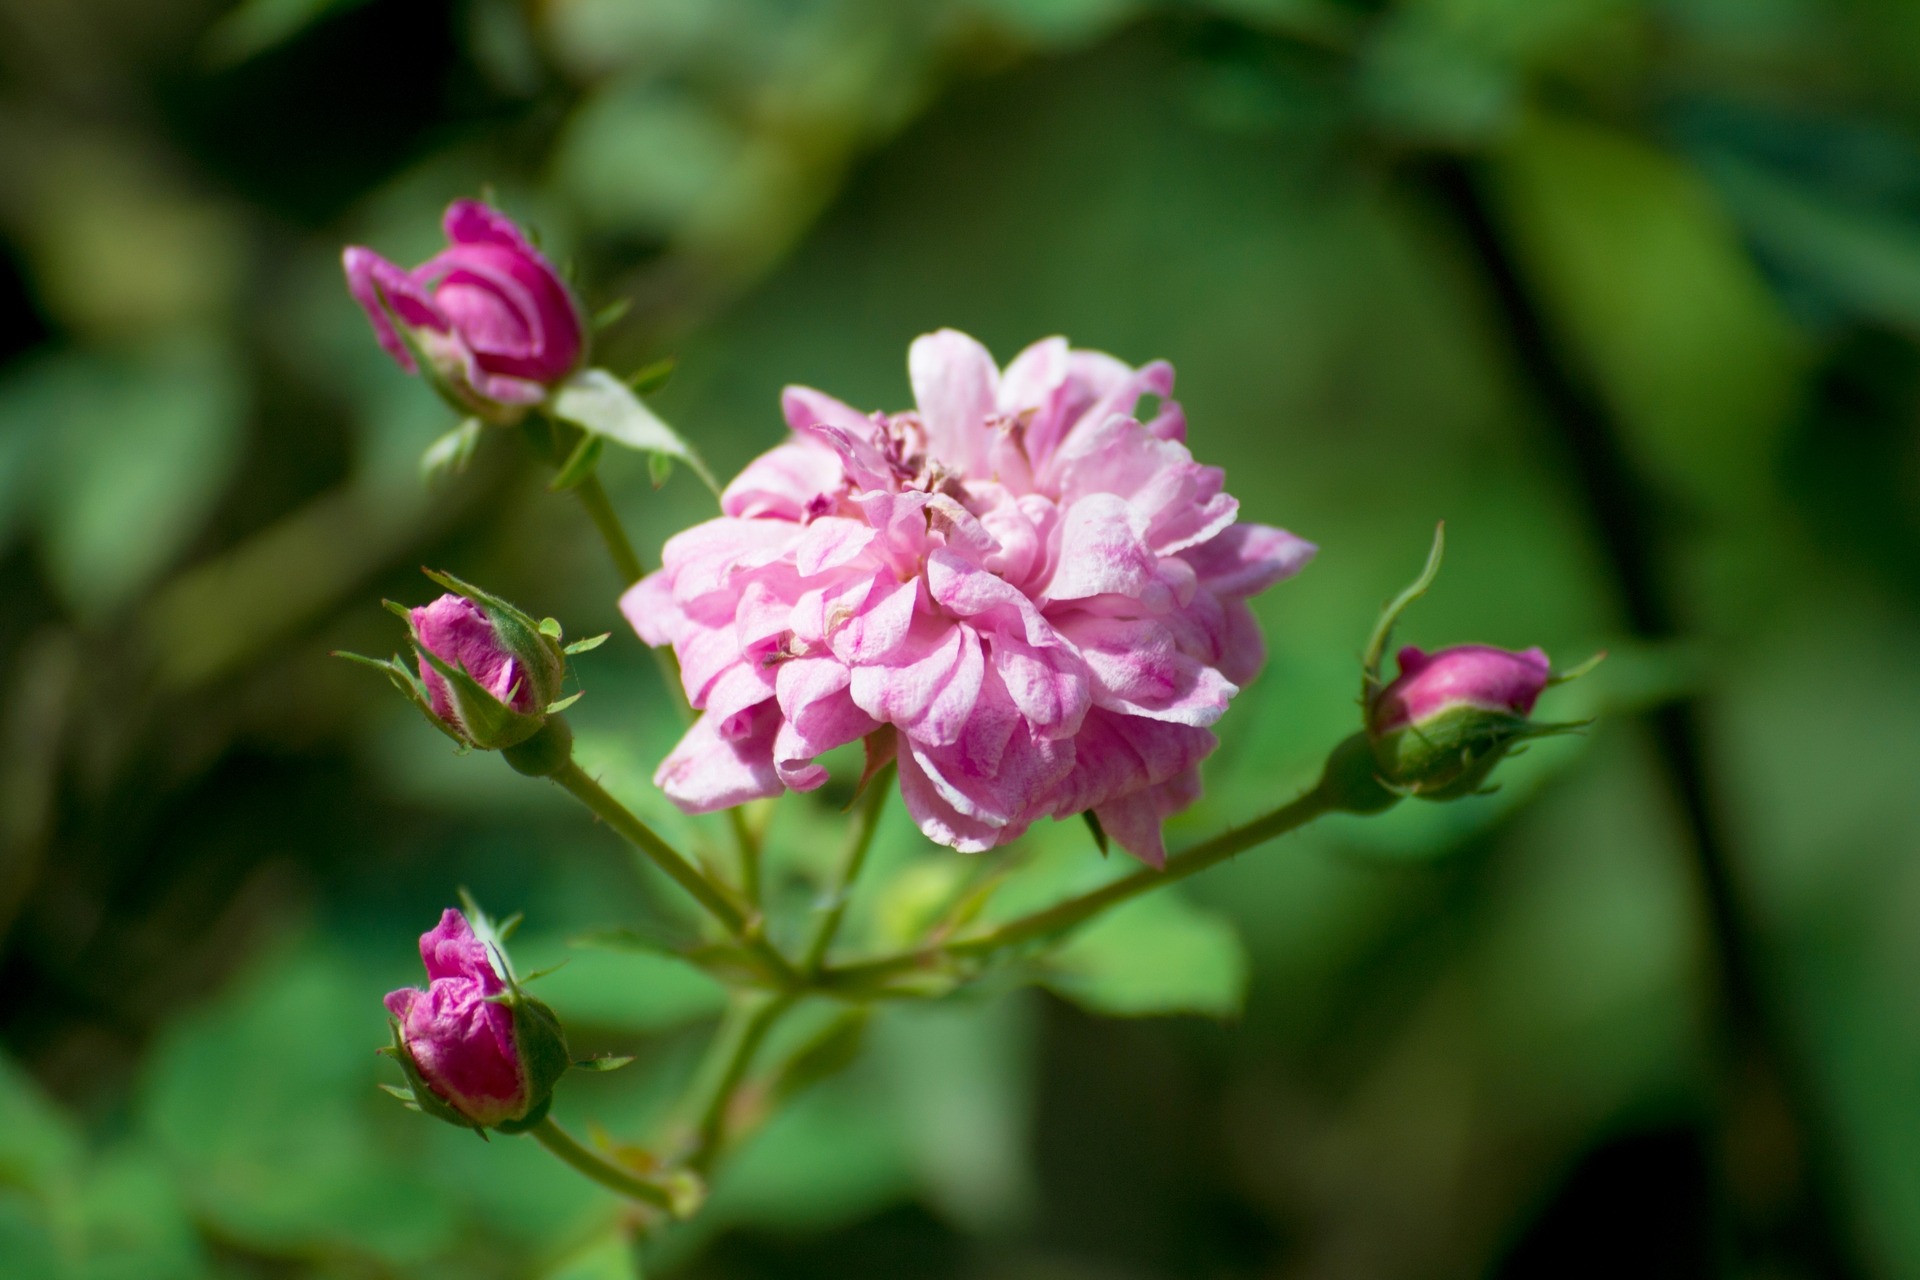
nature, blossom, plant, flower, petal, rose, botany, flora, plants, wildflower, flowers, roses, shrub, blossoms, sri lanka, ceylon, macro photography, pink roses, flowering plant, land plant, mawanella